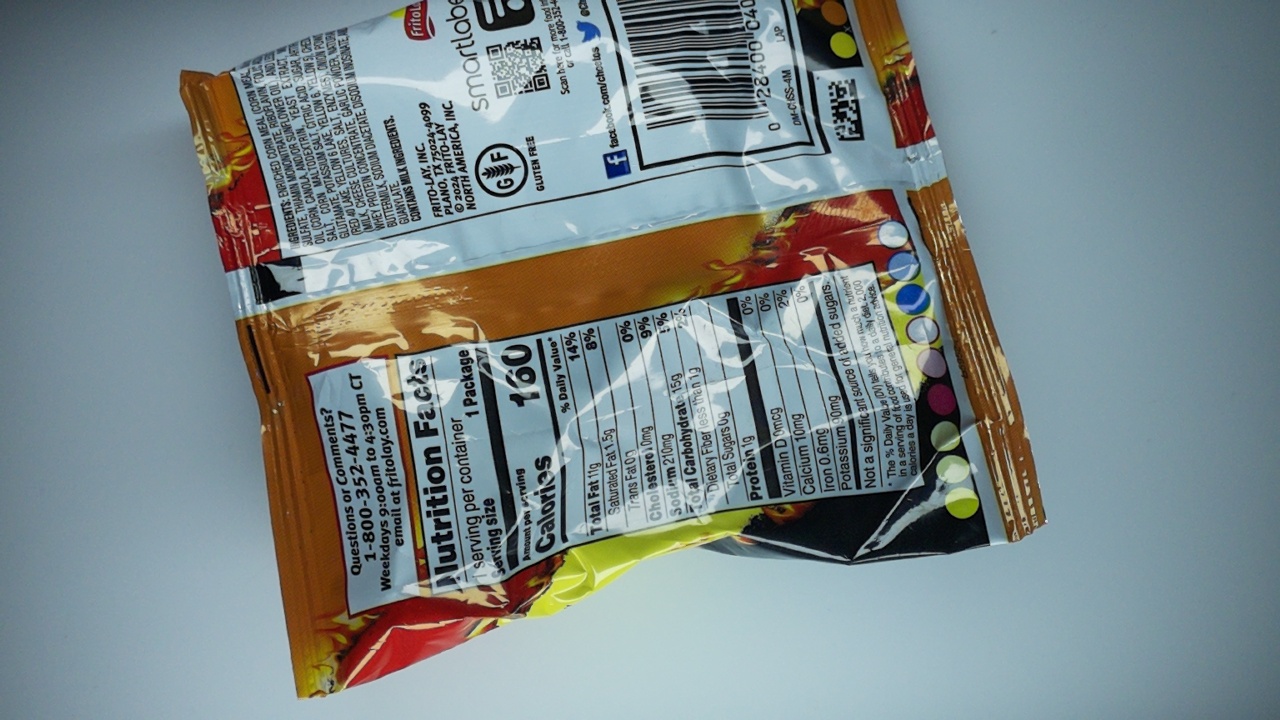
Label: trash